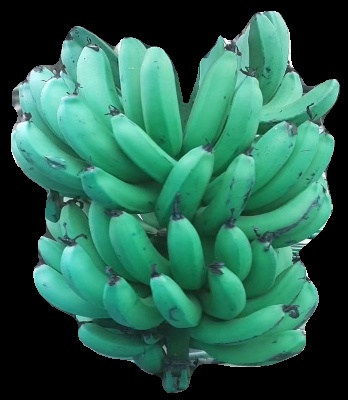
Variety: pachbale
Grade: grade3